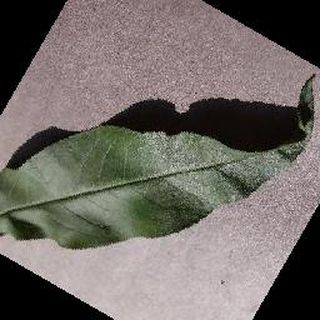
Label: healthy_peach